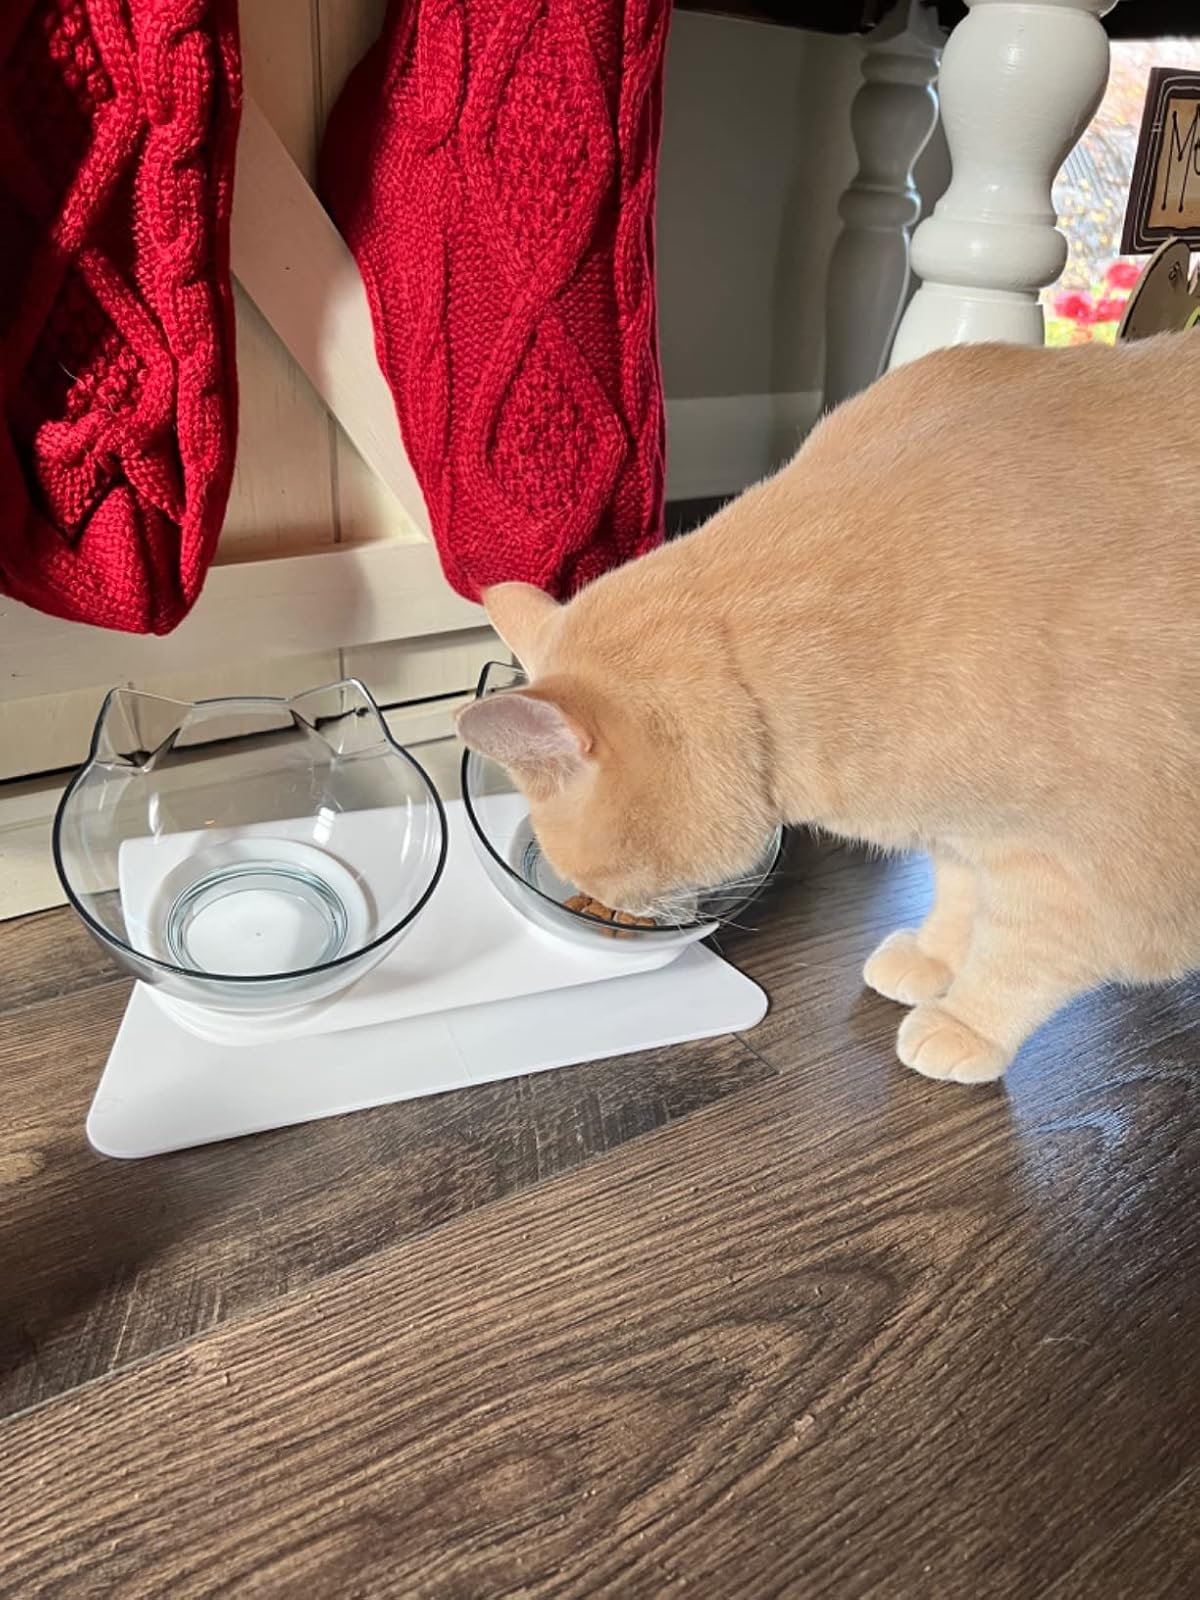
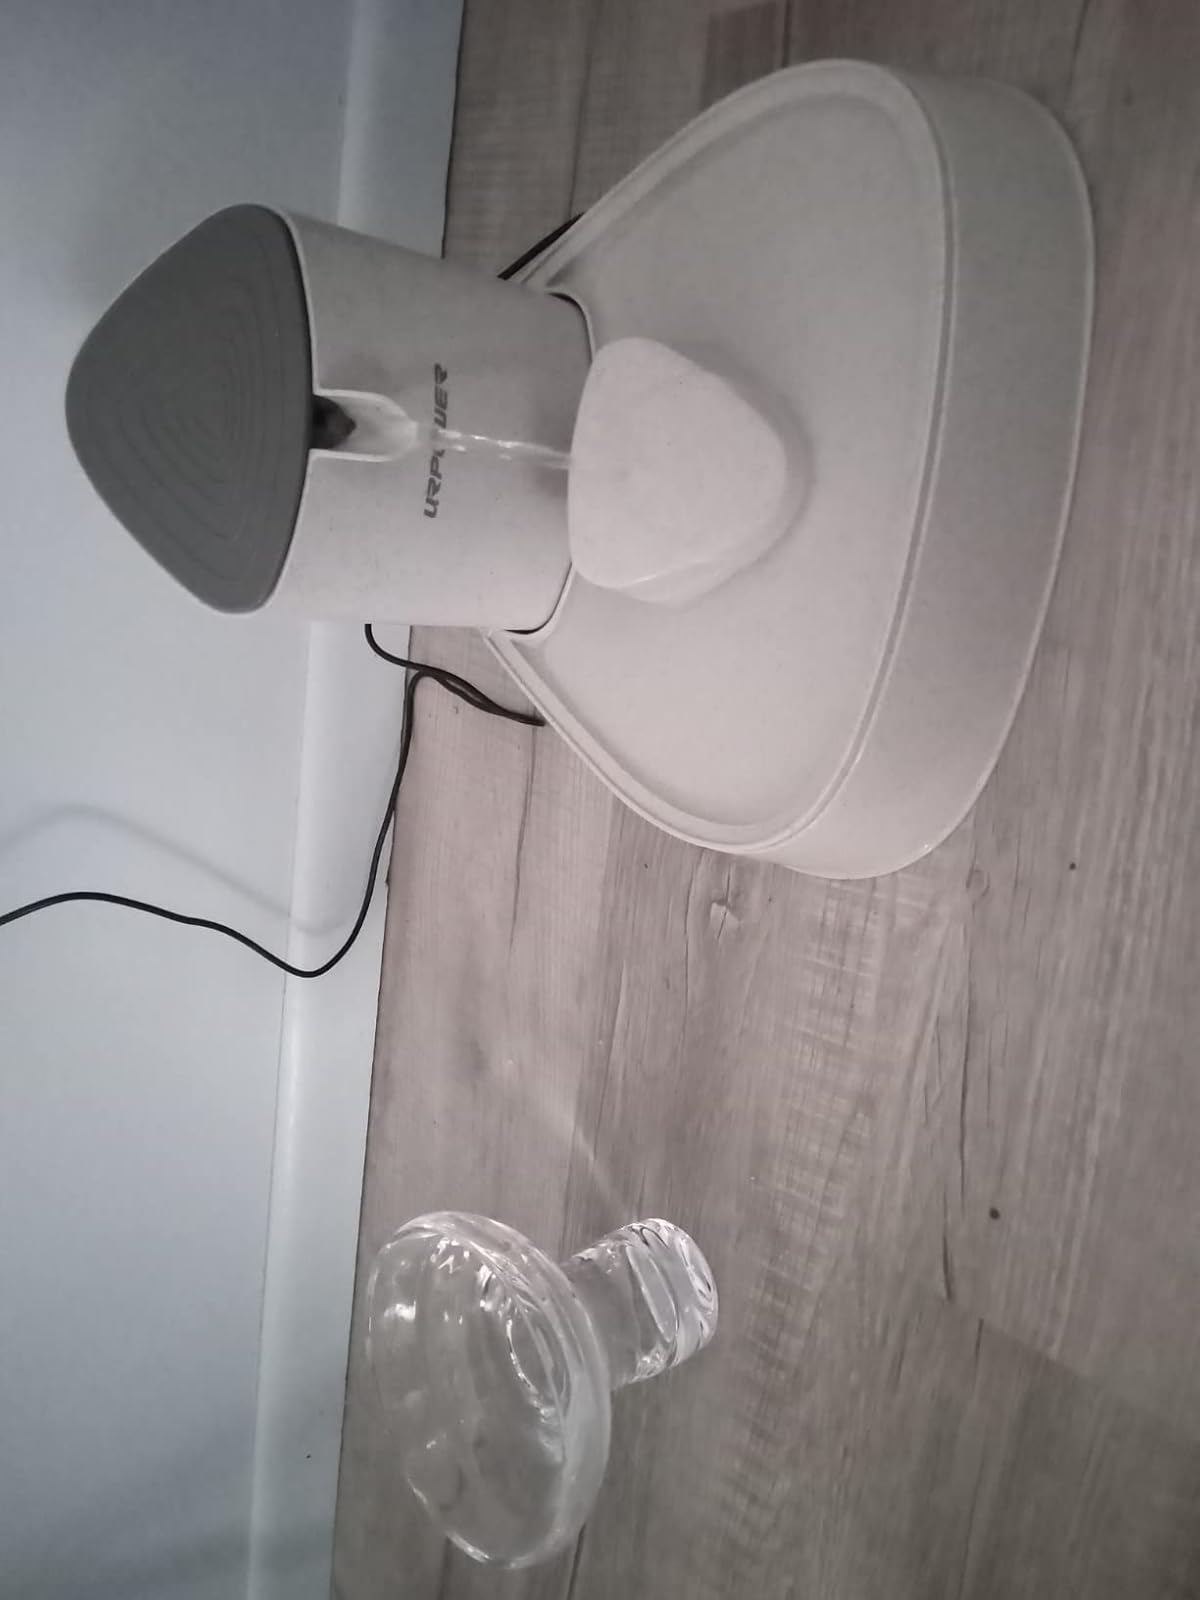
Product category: items_bowl
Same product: no